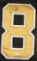
Number: 8